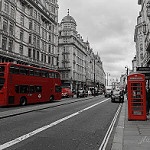
Scene: Outdoor